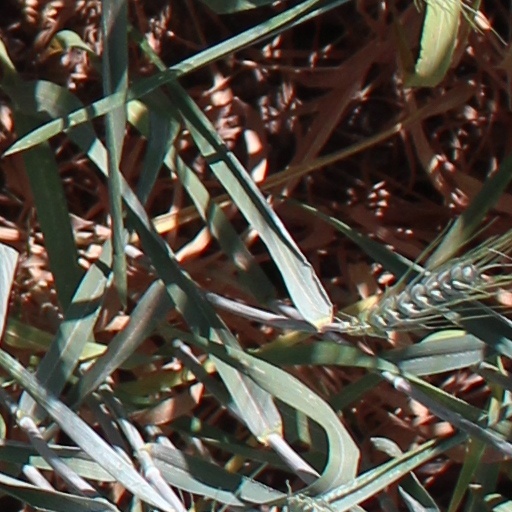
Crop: wheat